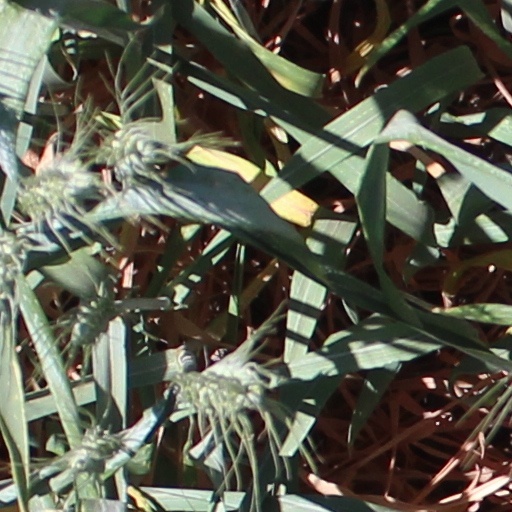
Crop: wheat